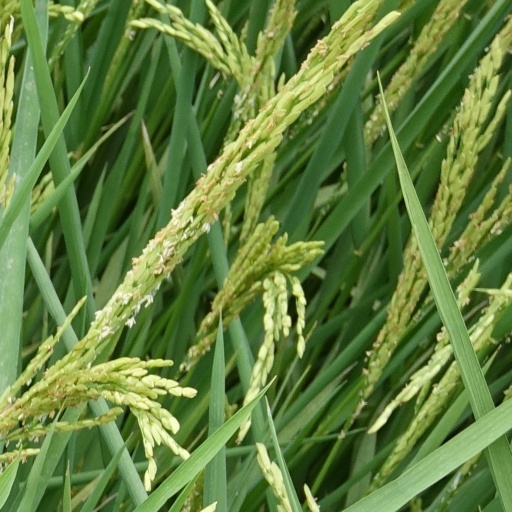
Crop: rice